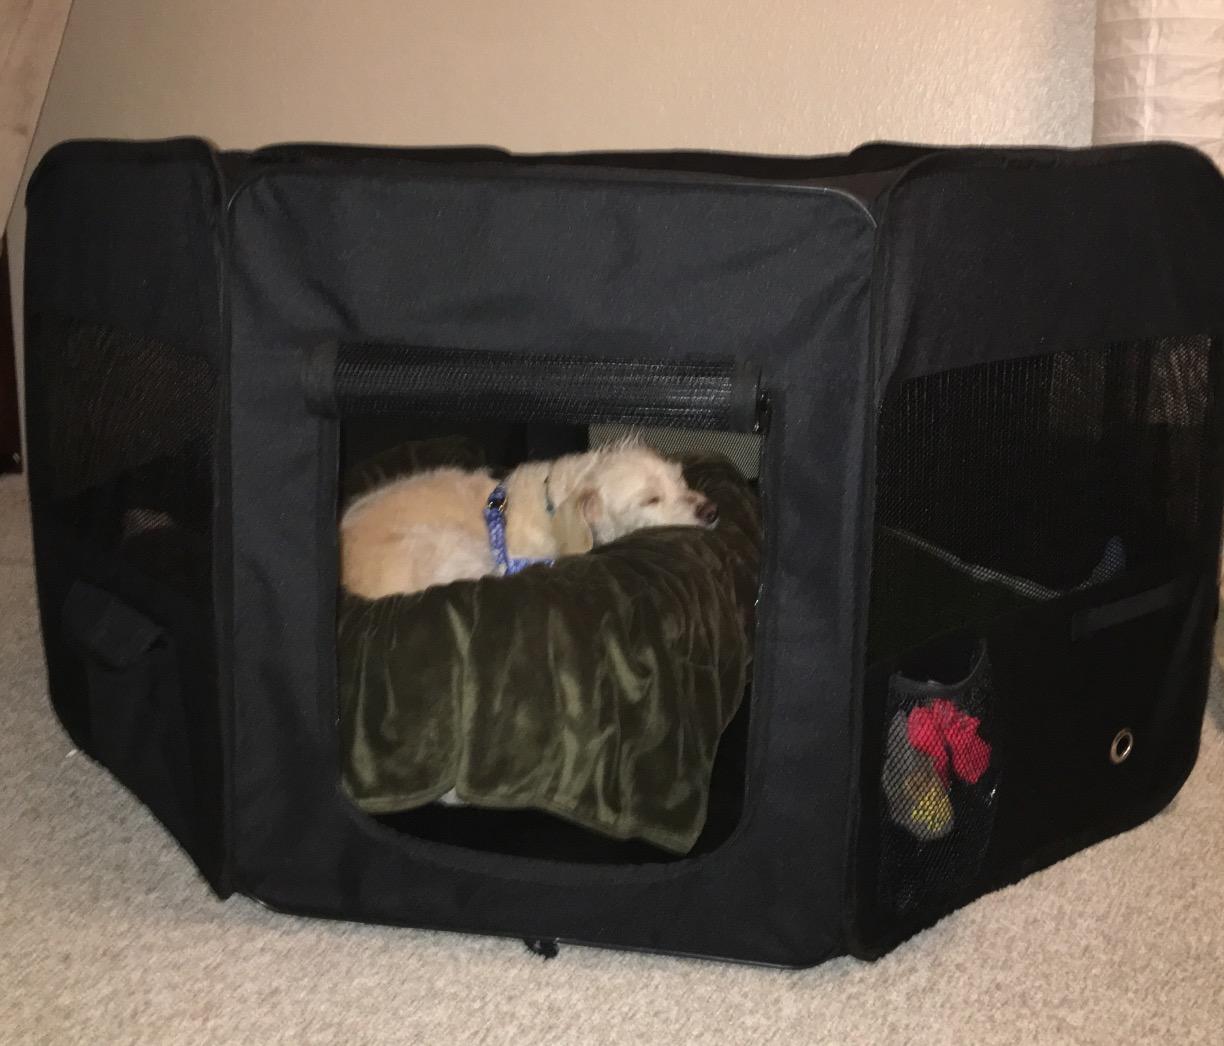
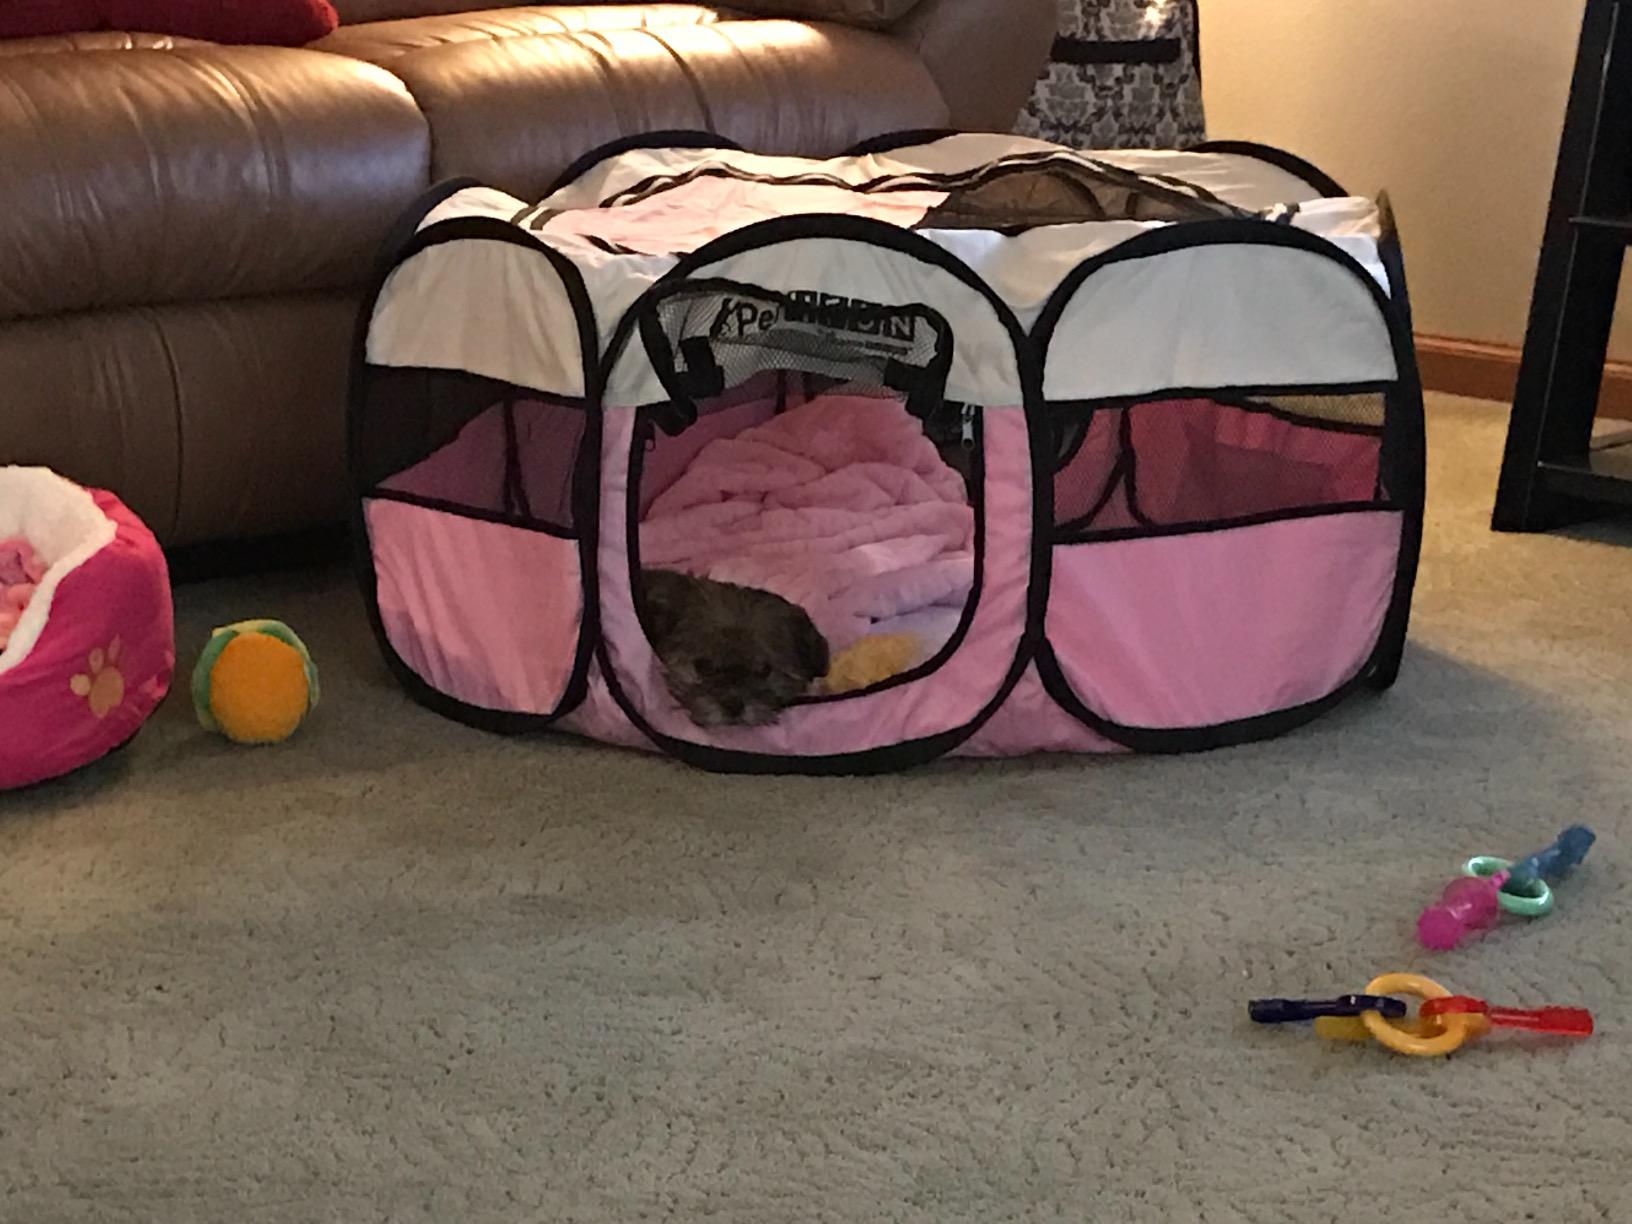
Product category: items_kennel
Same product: no